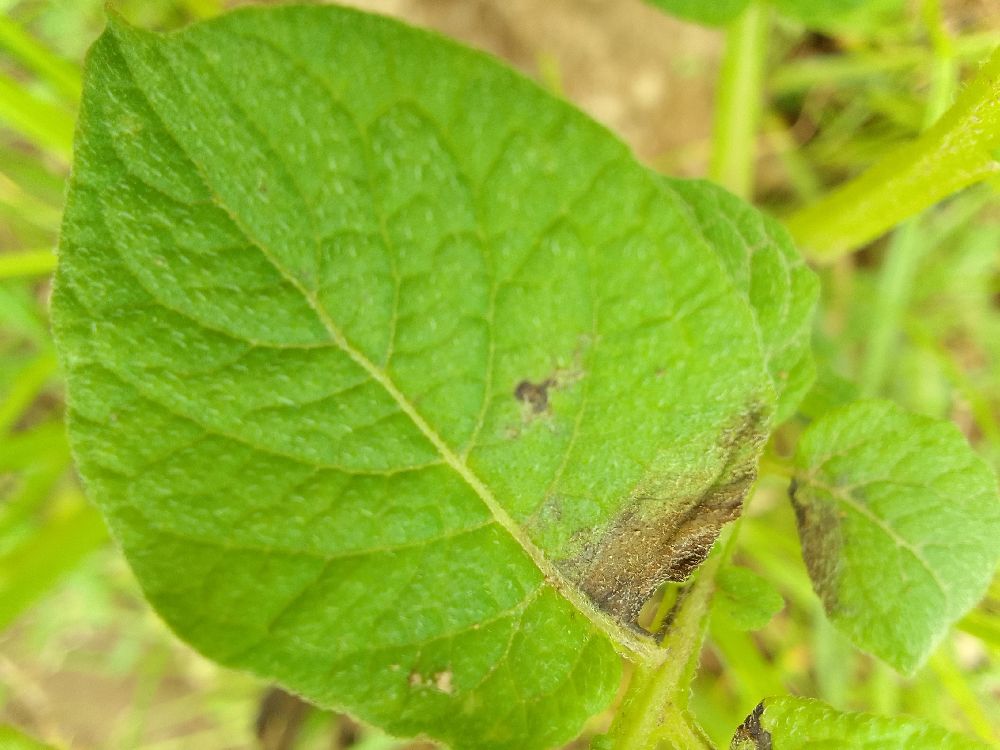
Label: Late blight